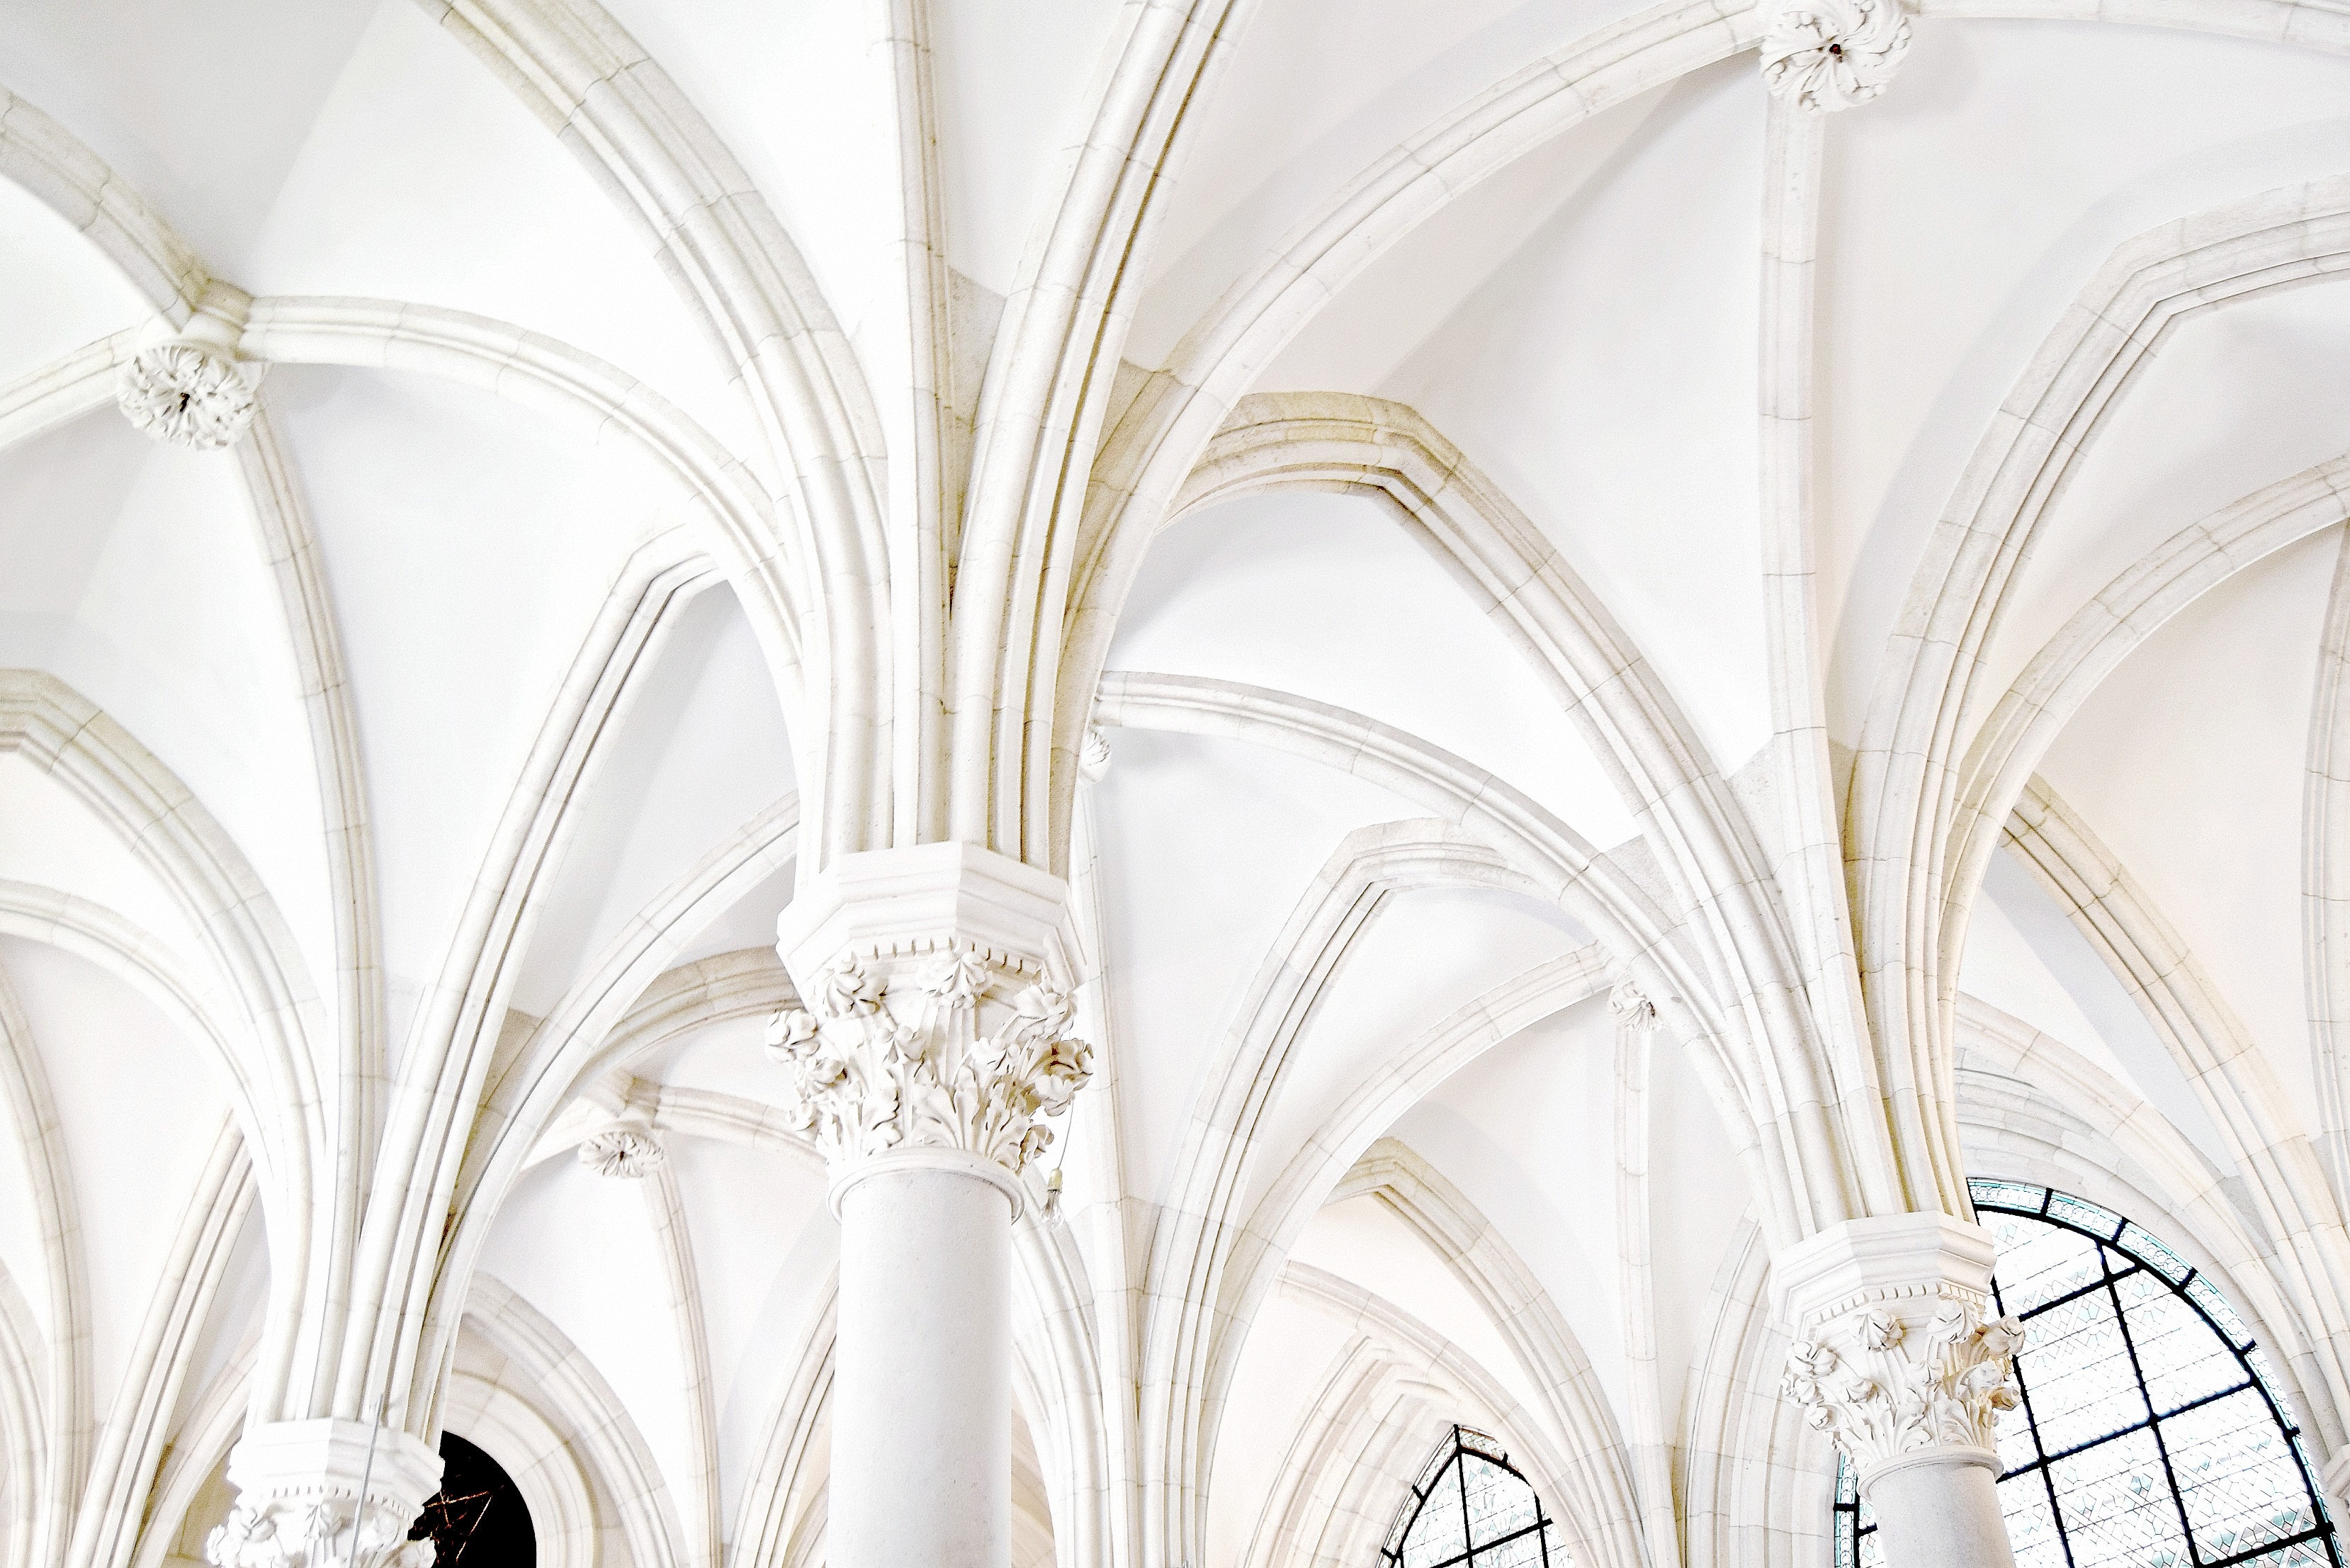
architecture, structure, building, old, arch, ceiling, column, lighting, interior design, design, decorative, columns, arches, symmetry, vault, craftsmanship, gothic architecture, daylighting